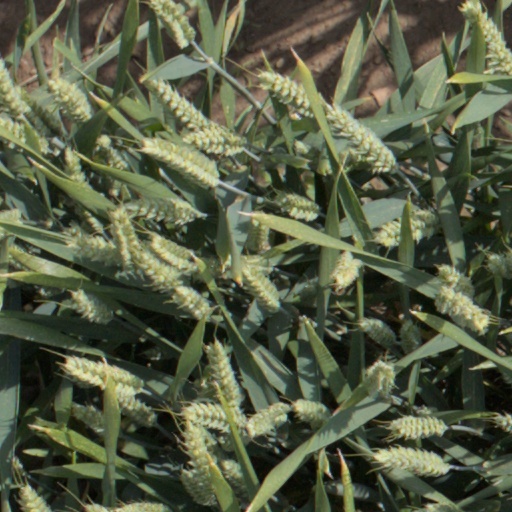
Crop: wheat